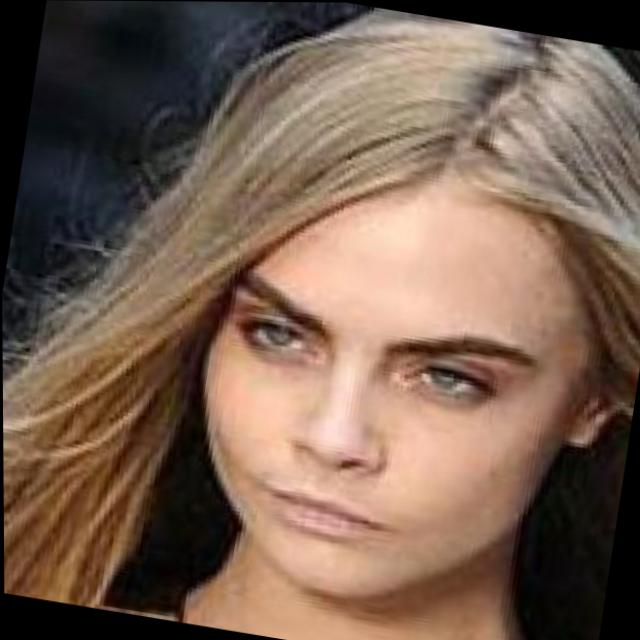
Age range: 21-44